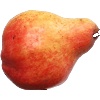
Label: Pear Red 1